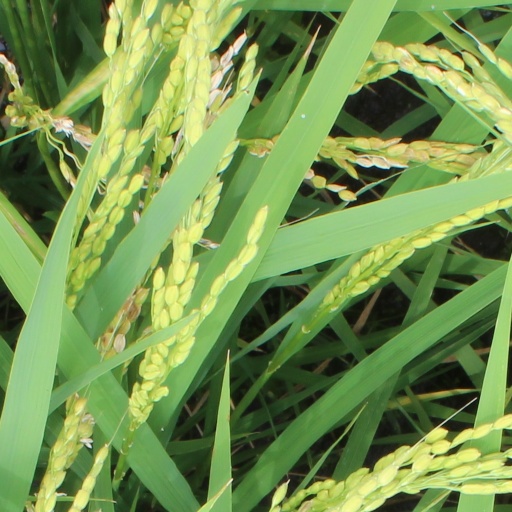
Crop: rice